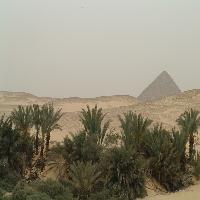
Weather: cloudy or overcast